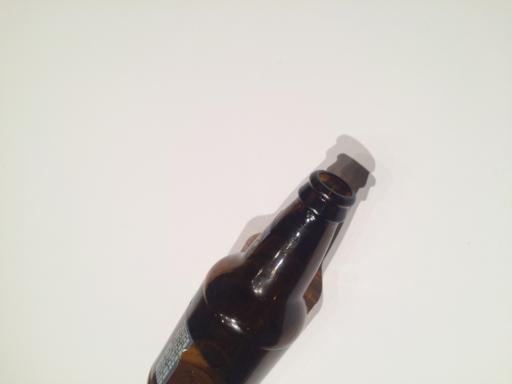
Label: glass